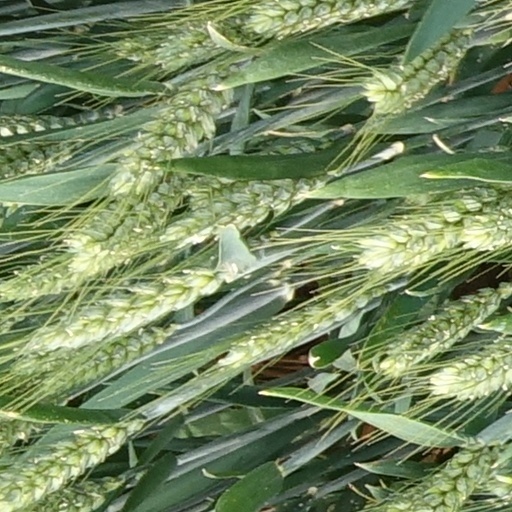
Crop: wheat